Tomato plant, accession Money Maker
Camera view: vertical (180 deg); turntable rotation: 0 degrees
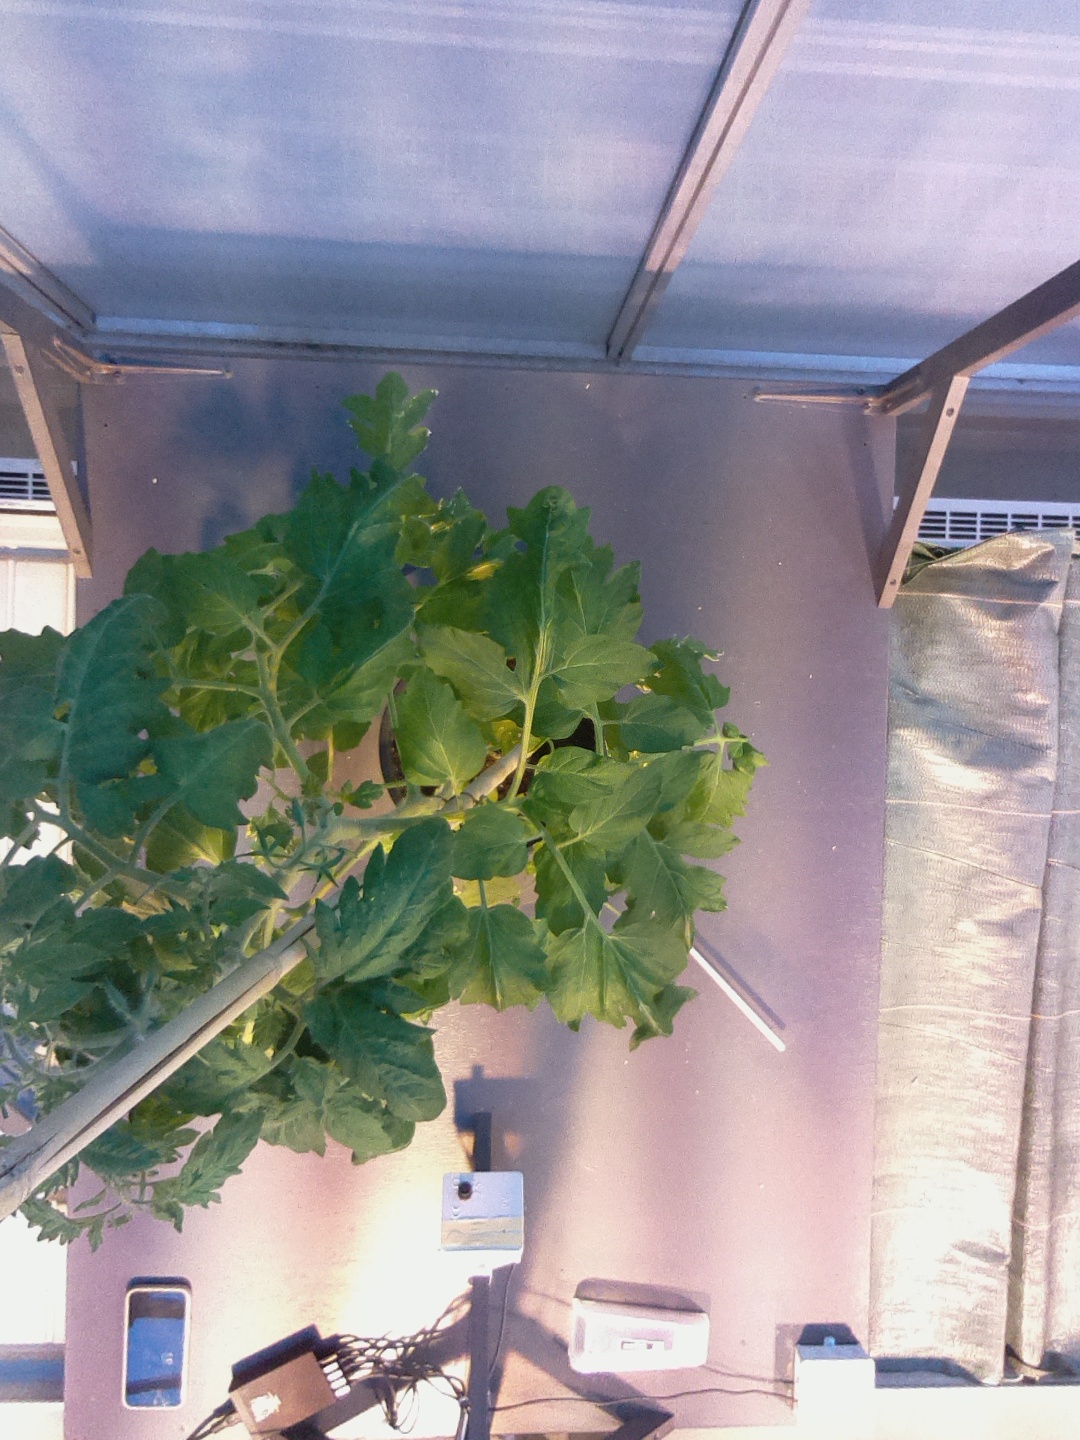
BBCH growth stage 61: 10%-20% of flowers open